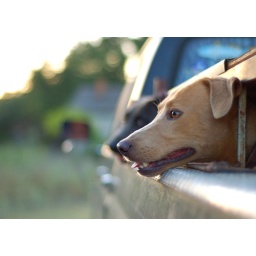
a dog in his truck with his boy